Sports in Puerto Rico

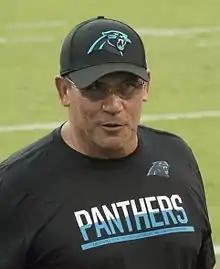
Carolina Panthers Head Coach Ron Rivera

Ron Rivera became the first NFL player of Puerto Rican descent when he played for the Chicago Bears in the 1980s. In 1986, Rivera also became the first NFL player of Puerto Rican descent to win a Super Bowl championship ring.